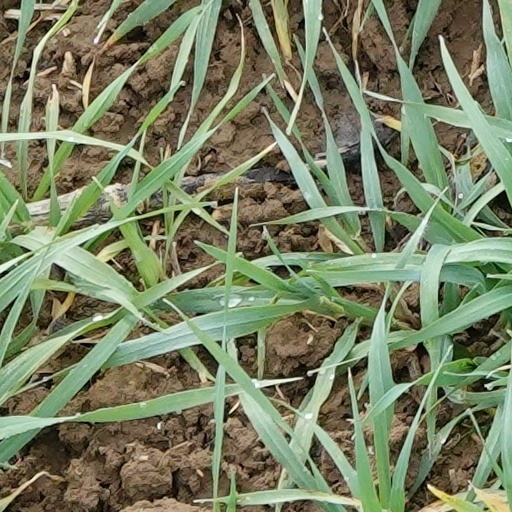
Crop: wheat